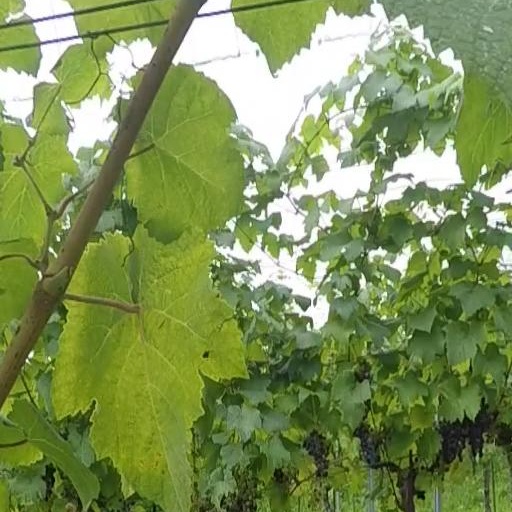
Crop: grape